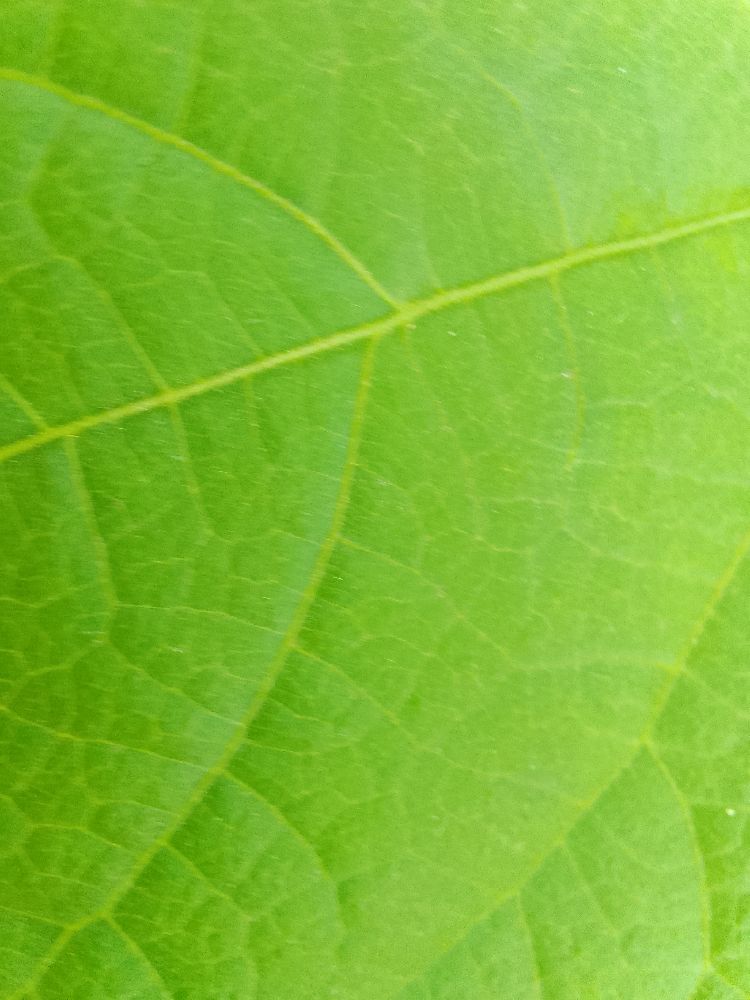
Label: healthy